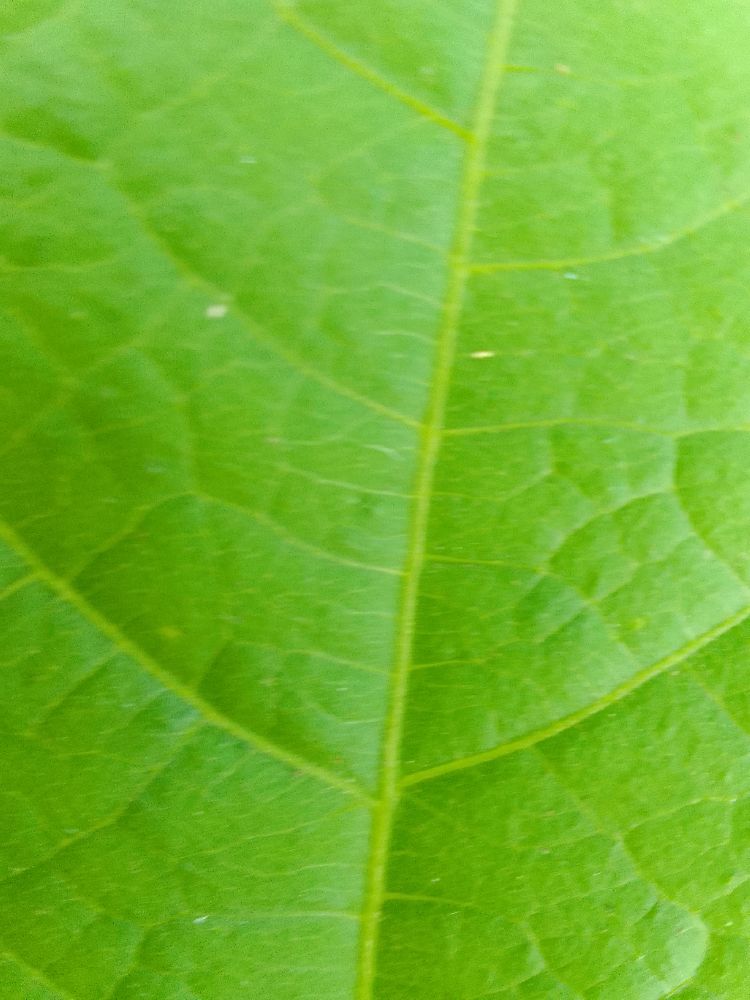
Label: healthy